Women's suffrage in the United States

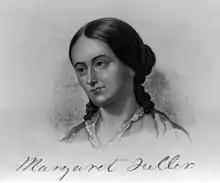
Margaret Fuller

Women's suffrage, or the right of women to vote, was established in the United States over the course of the late 19th and early 20th centuries, first in various states and localities, then nationally in 1920 with the ratification of the 19th Amendment to the United States Constitution.